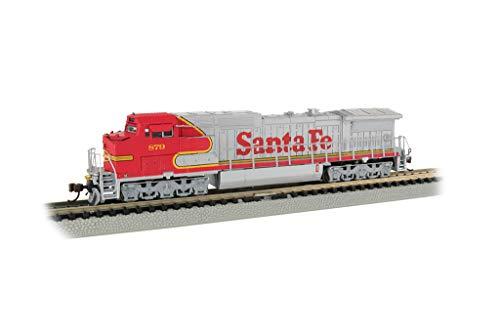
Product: Bachmann Trains 67352 GE Dash 8-40CW Sound Value Equipped Locomotive - Santa Fe #879 - N Scale, Prototypical Colors
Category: Toys & Games | Hobbies | Trains & Accessories | Train Cars | Locomotives | Diesel
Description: Factory installed DCC sound decoder for dash8-40c realism, sounds include; a choice of 5 prime movers, 16 airhorns, multiple variations of 7 bell types, 2 air compressors, and 3 couplers plus a function-activated grade-crossing signal.
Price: $192.89